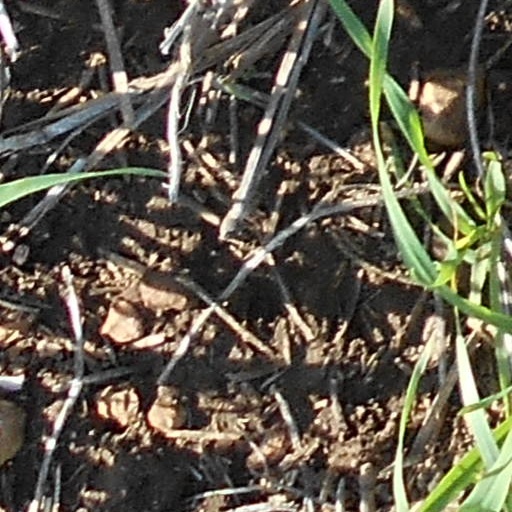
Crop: wheat